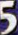
Number: 5